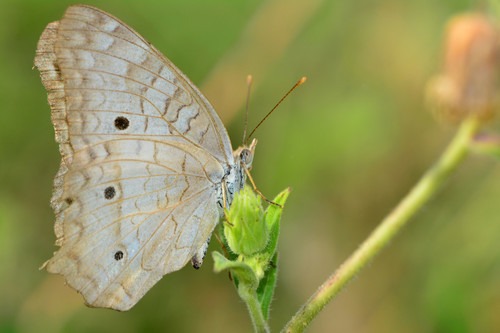
Scientific name: Anartia jatrophae
Common name: White peacock
Family: Nymphalidae
Order: Lepidoptera
Pollinator type: Primary pollinator
Habitat: Gardens, parks, and open areas
Geographic range: Southern United States to Argentina
Conservation status: Least Concern